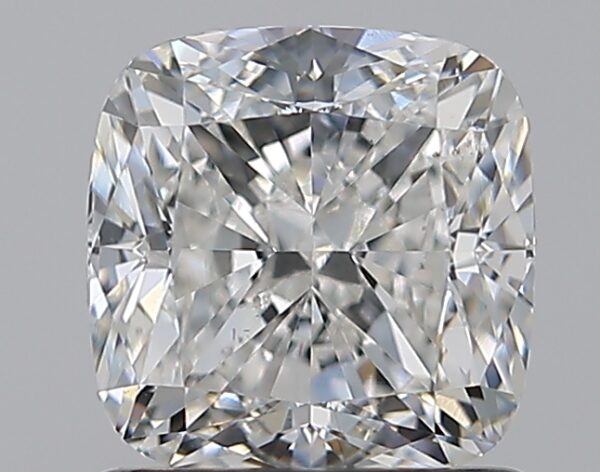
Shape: cushion
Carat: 1.2
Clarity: SI1
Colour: G
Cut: EX
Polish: EX
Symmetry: EX
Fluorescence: N
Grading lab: GIA
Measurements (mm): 5.86 x 5.75 x 4